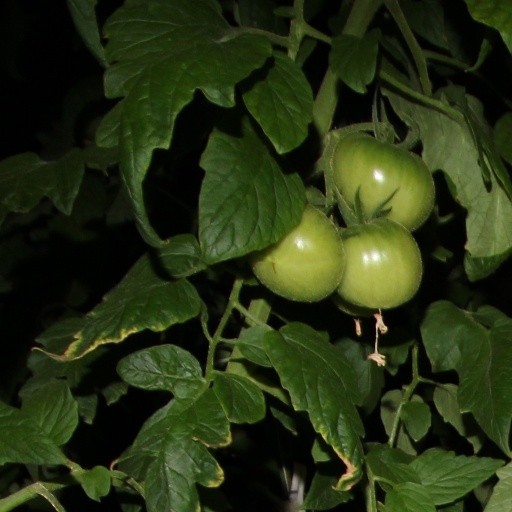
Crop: tomato